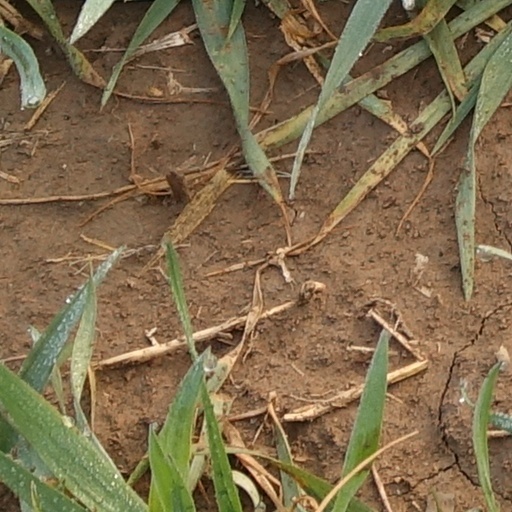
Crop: wheat